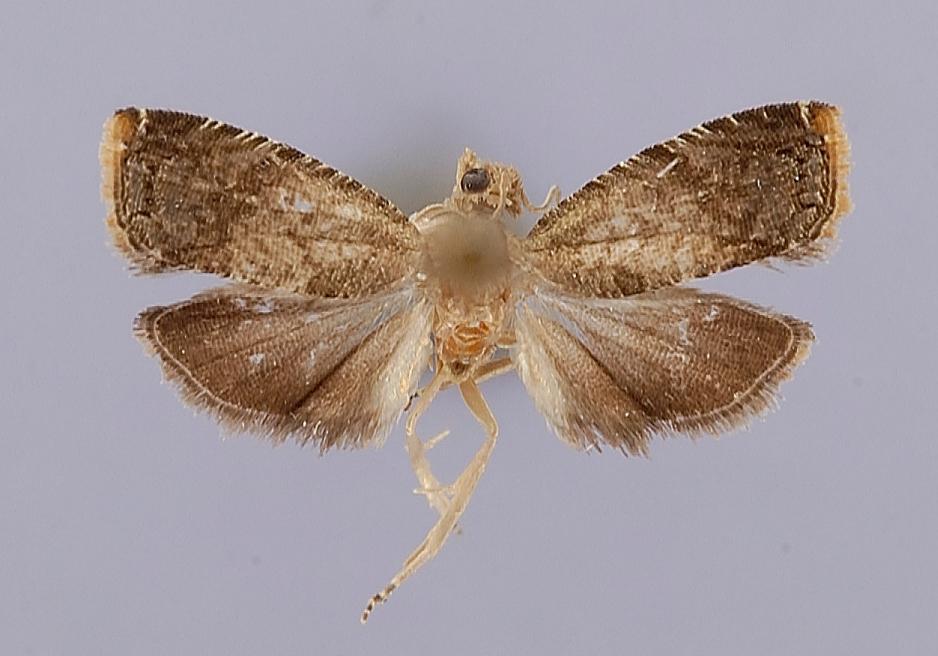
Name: Acanthoclita acrocroca
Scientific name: Acanthoclita acrocroca Diakonoff, 1982
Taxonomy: Animalia, Arthropoda, Insecta, Lepidoptera, Tortricidae
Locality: Ratnapura District, Uggalkaltota, 350', Irrigation Bungalow, Ratnapura, Sri Lanka
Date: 31 Jan 1970 to 8 Feb 1970